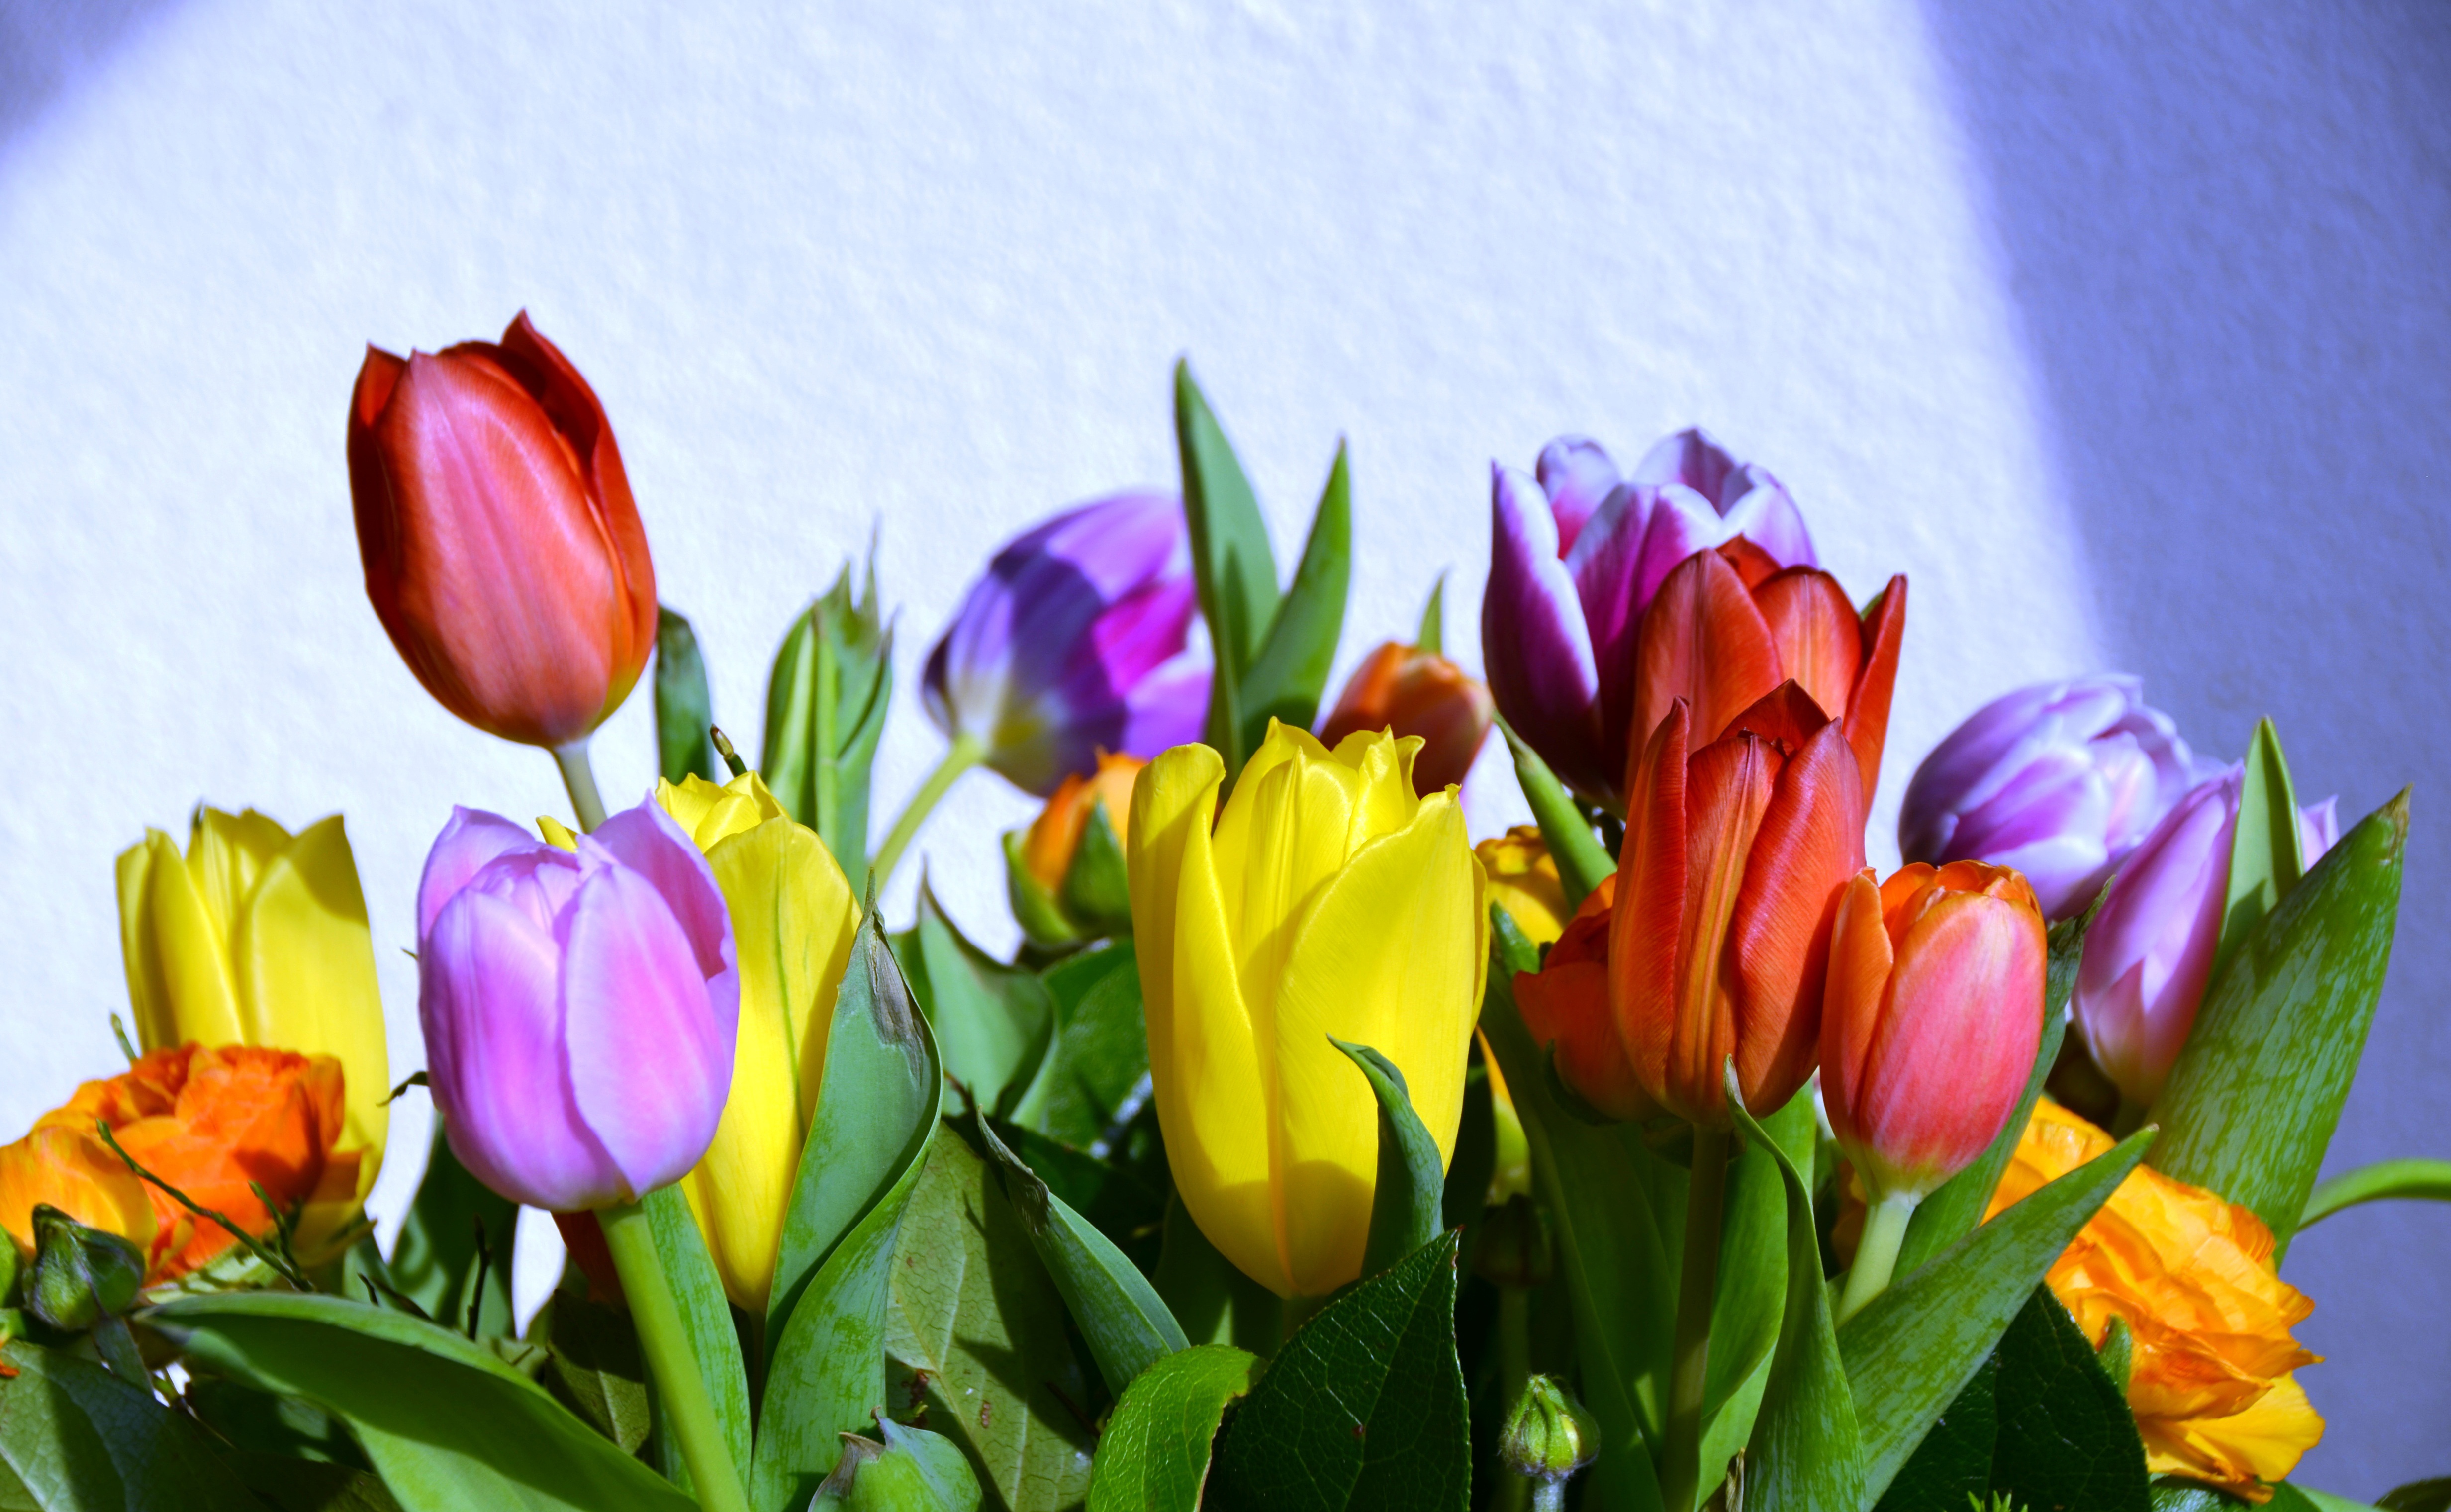
nature, plant, flower, petal, summer, tulip, spring, color, colorful, flowers, holland, netherlands, colors, background, happy, nice, tulips, coloured, flowering plant, lily family, land plant